Constitution of the Athenians (Aristotle)

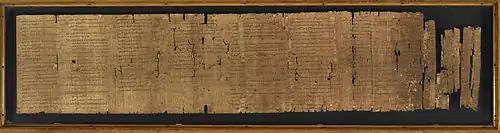
The Aristotelian "Constitution of the Athenians", now in the British Library (Papyrus 131).

The Constitution of the Athenians, also called the Athenian Constitution, is a work by Aristotle or one of his students. The work describes the constitution of Athens. It is preserved on a papyrus roll from Hermopolis, published in 1891 and now in the British Library. A small part of the work also survives on two leaves of a papyrus codex, discovered in the Fayum in 1879 and now in the papyrus collection of the Egyptian Museum of Berlin.